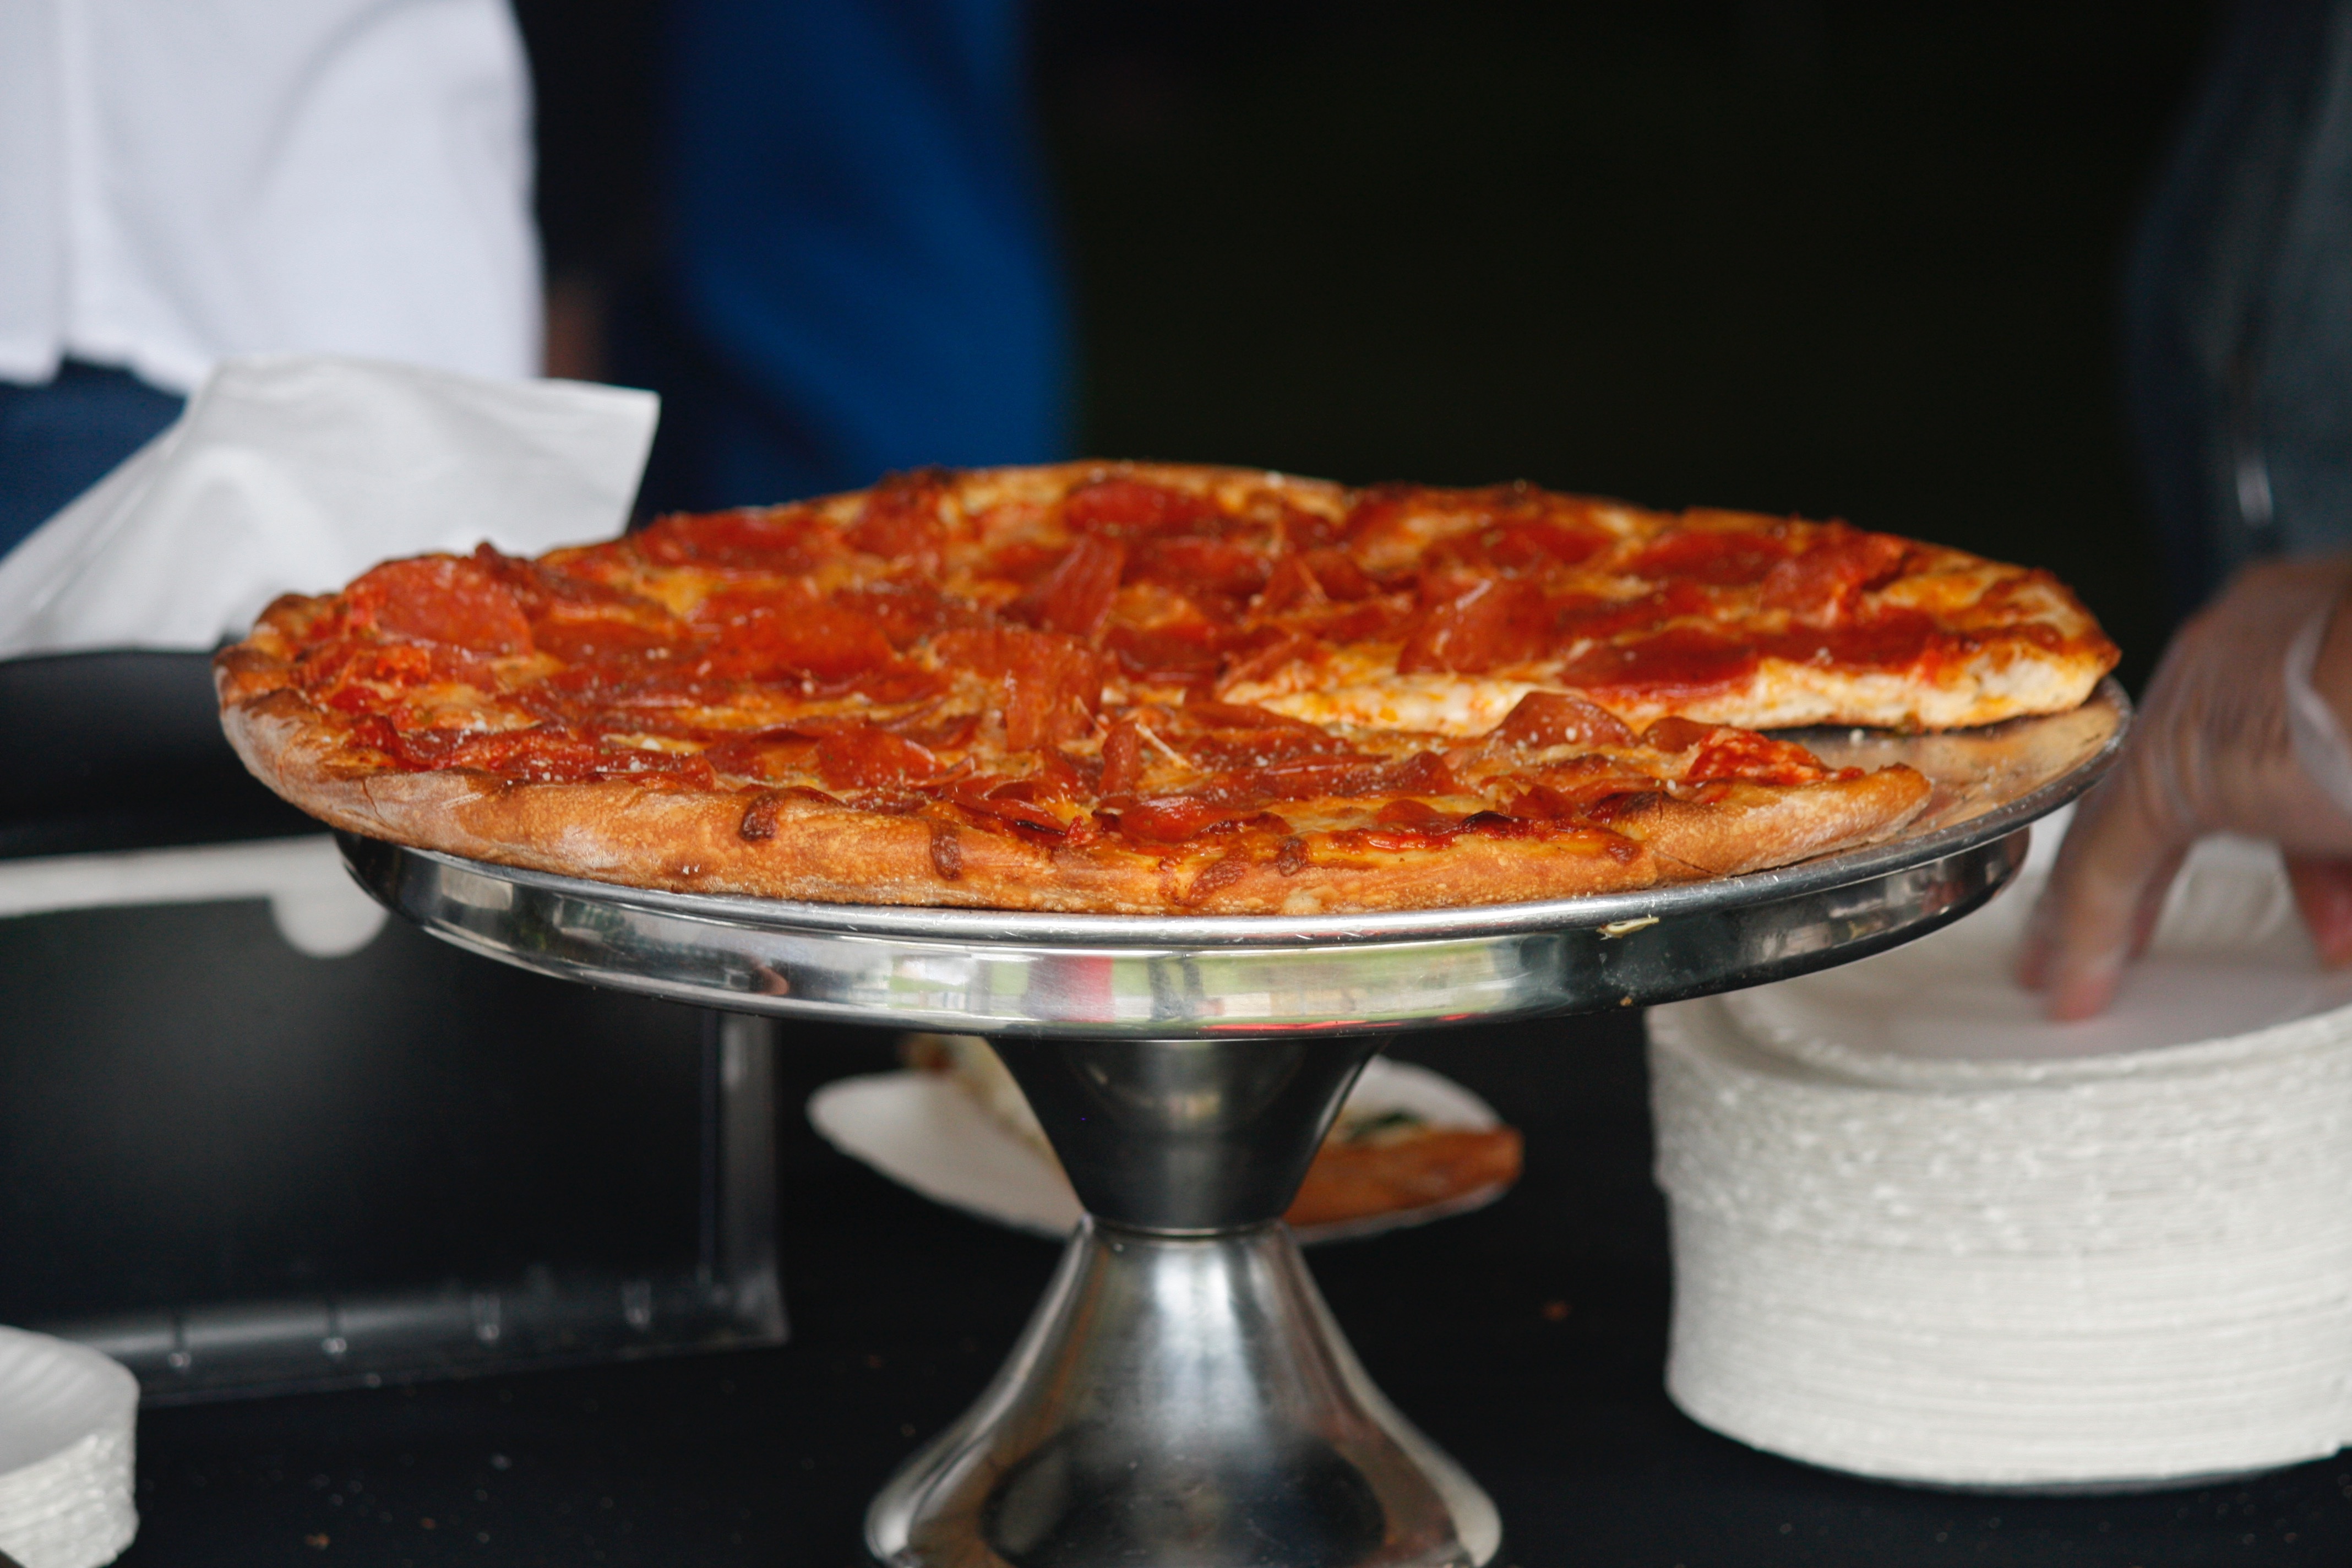
dish, meal, food, cuisine, sauce, slice, pie, pizza, pepperoni, italian, italian food, european food